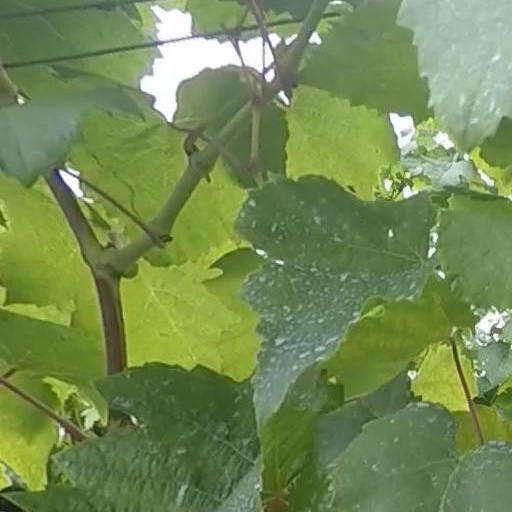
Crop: grape